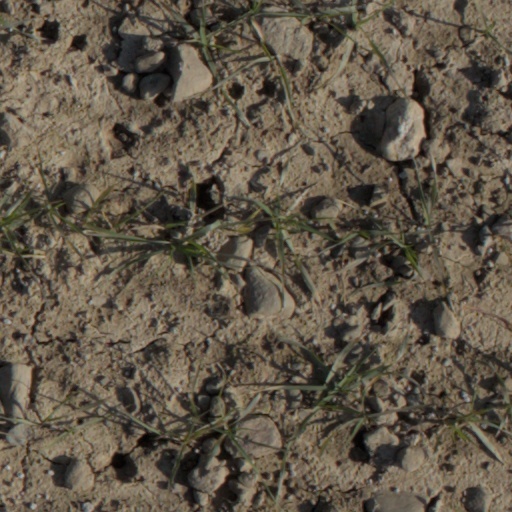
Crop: wheat